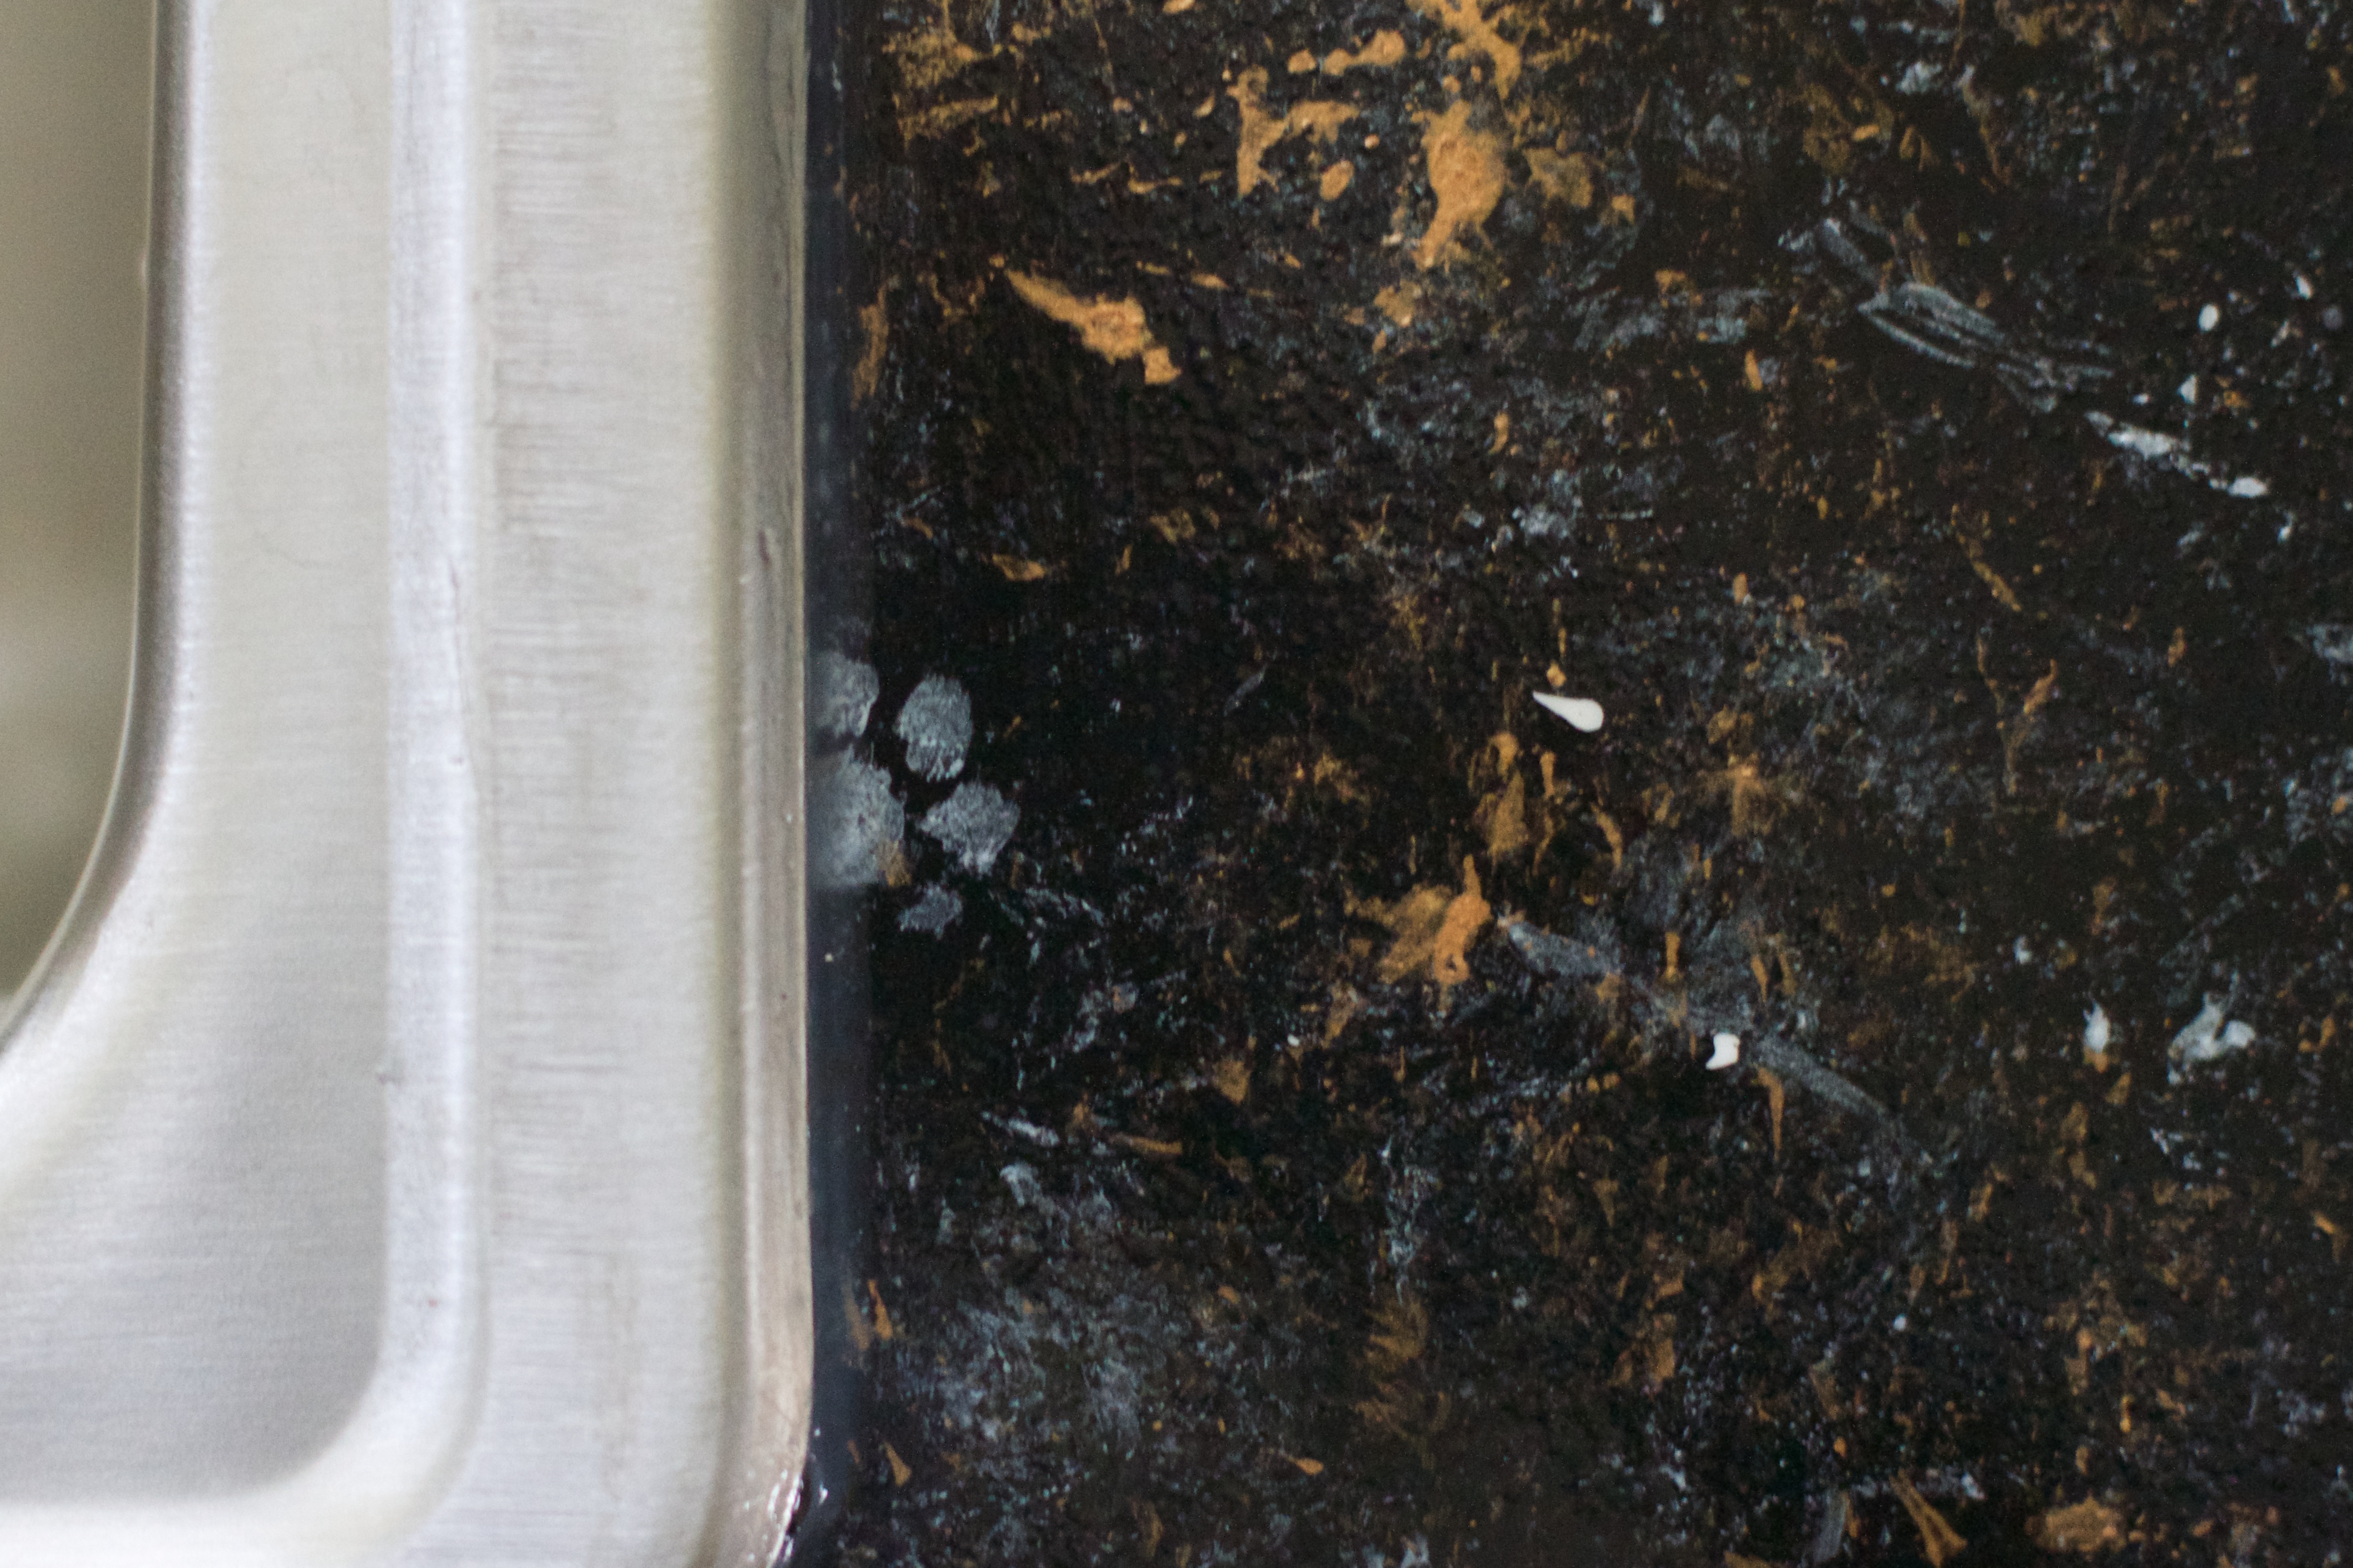
wood, floor, soil, material, flooring